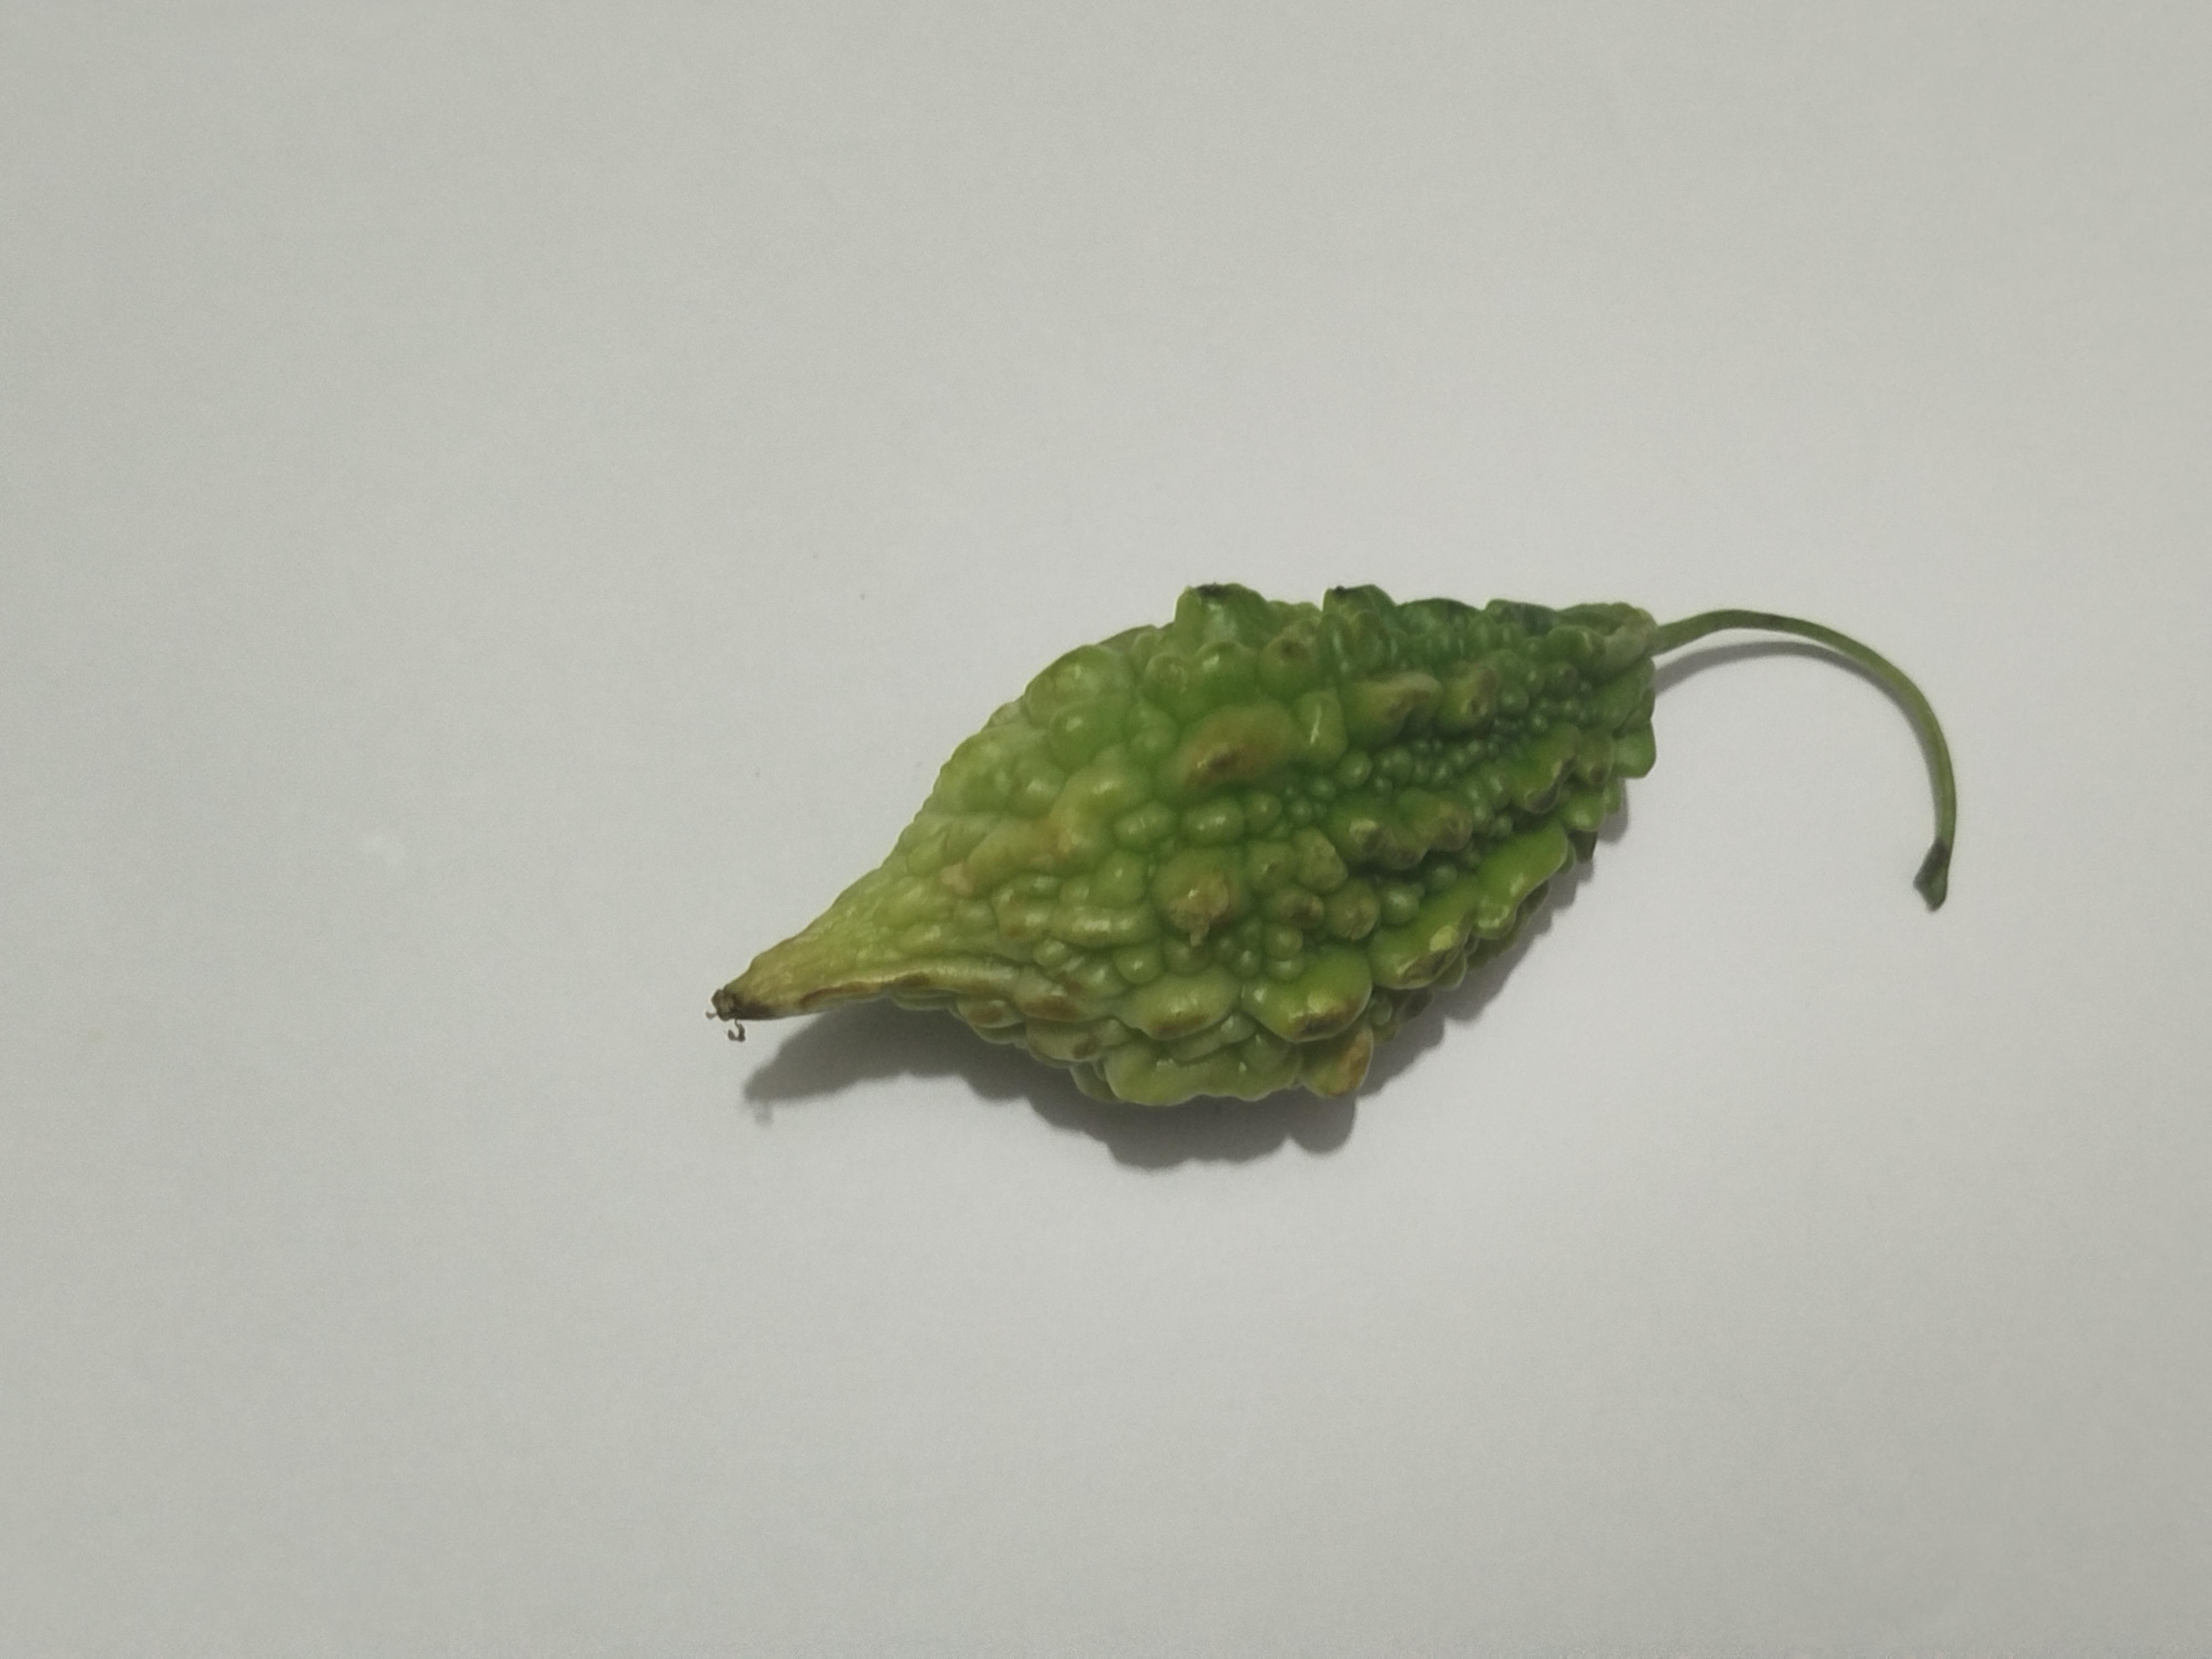
Label: Bitter melon